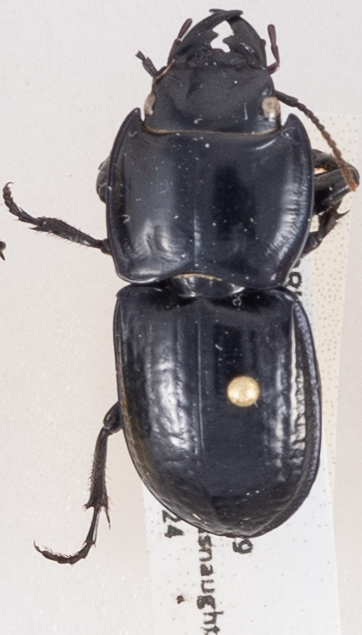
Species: Pasimachus sublaevis
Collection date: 2018-04-24
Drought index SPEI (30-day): -0.492
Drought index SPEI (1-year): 0.526
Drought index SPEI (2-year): -0.1